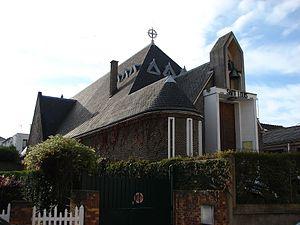
Église Saint Louis située au 83 rue Voltaire à Suresnes
La rue Voltaire est une voie de communication située à la limite à Suresnes.